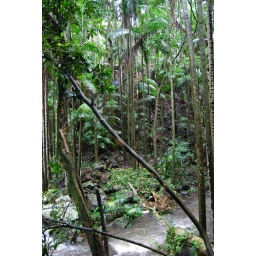
car in tree